Rhythm Methodist

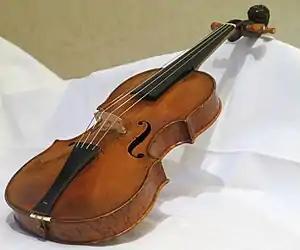
The violin played on the album is a Jacob Stainer model.

"Rhythm Methodist" is a double album, with the first disc, "Songs", containing cover songs and the second disc, "Instrumentals", containing instrumentals, all but one of which are traditional. Phil Thomas of "The Living Tradition" said that, on "Songs", Beer "has been let loose with all the 'toys' at his disposal and nobody to gainsay him." Artists covered on the disc include Bob Dylan, Steely Dan and Jackson Browne via Jimmy Cliff. Thomas said that "each song has his individual stamp on it and I reckon these arrangements were a labour of love." The disc opens with his cover of Dylan's "Old Riley", which Beer described as "one of Dylan's 'trad' songs" that was taught to him by Ashley Hutchings. Beer and Hutchings had originally recorded the song together with The Albion Band on their "1990" album.